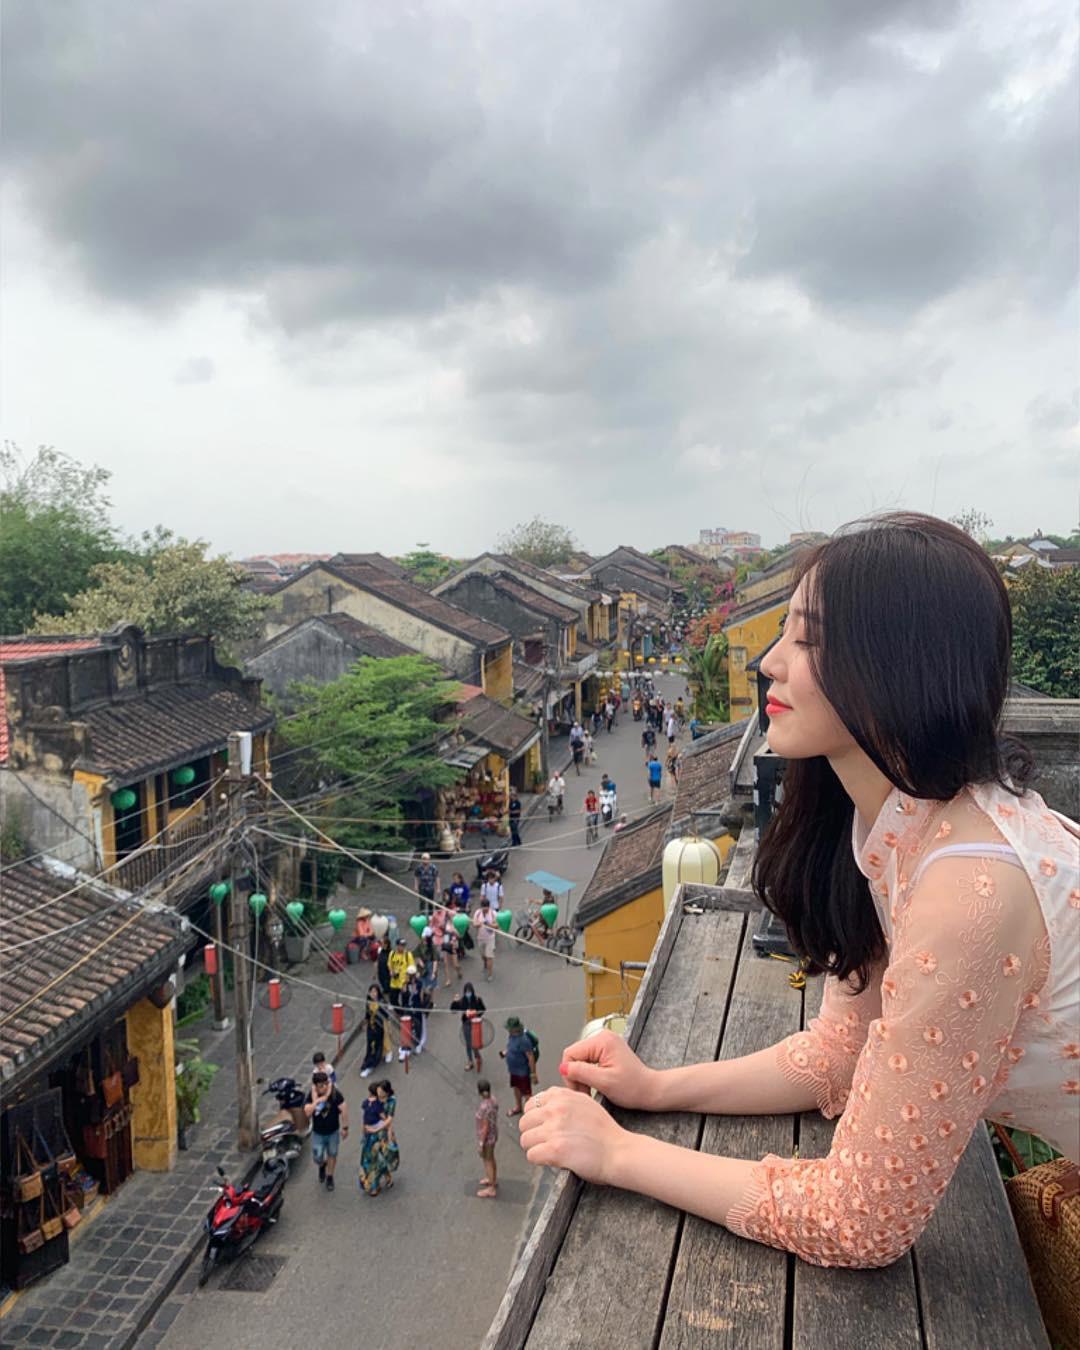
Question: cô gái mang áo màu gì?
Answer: áo của cô gái màu cam hồng